Erythromelalgia

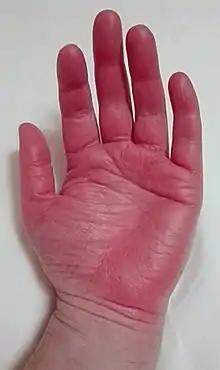
Erythromelalgia in hands of a 52-year-old Scandinavian male after holding a book.

Erythromelalgia, or Mitchell's disease (after Silas Weir Mitchell), is a rare vascular peripheral pain disorder in which blood vessels, usually in the lower extremities or hands, are episodically blocked (frequently on and off daily), then become hyperemic and inflamed. There is severe burning pain (in the small fiber sensory nerves) and skin redness. The attacks are periodic and are commonly triggered by heat, pressure, mild activity, exertion, insomnia or stress. Erythromelalgia may occur either as a primary or secondary disorder (i.e. a disorder in and of itself or a symptom of another condition). Secondary erythromelalgia can result from small fiber peripheral neuropathy of any cause, polycythemia vera, essential thrombocythemia, hypercholesterolemia, mushroom or mercury poisoning, and some autoimmune disorders. Primary erythromelalgia is caused by mutation of the voltage-gated sodium channel α-subunit gene "SCN9A".